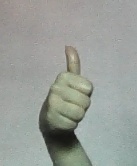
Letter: aleff